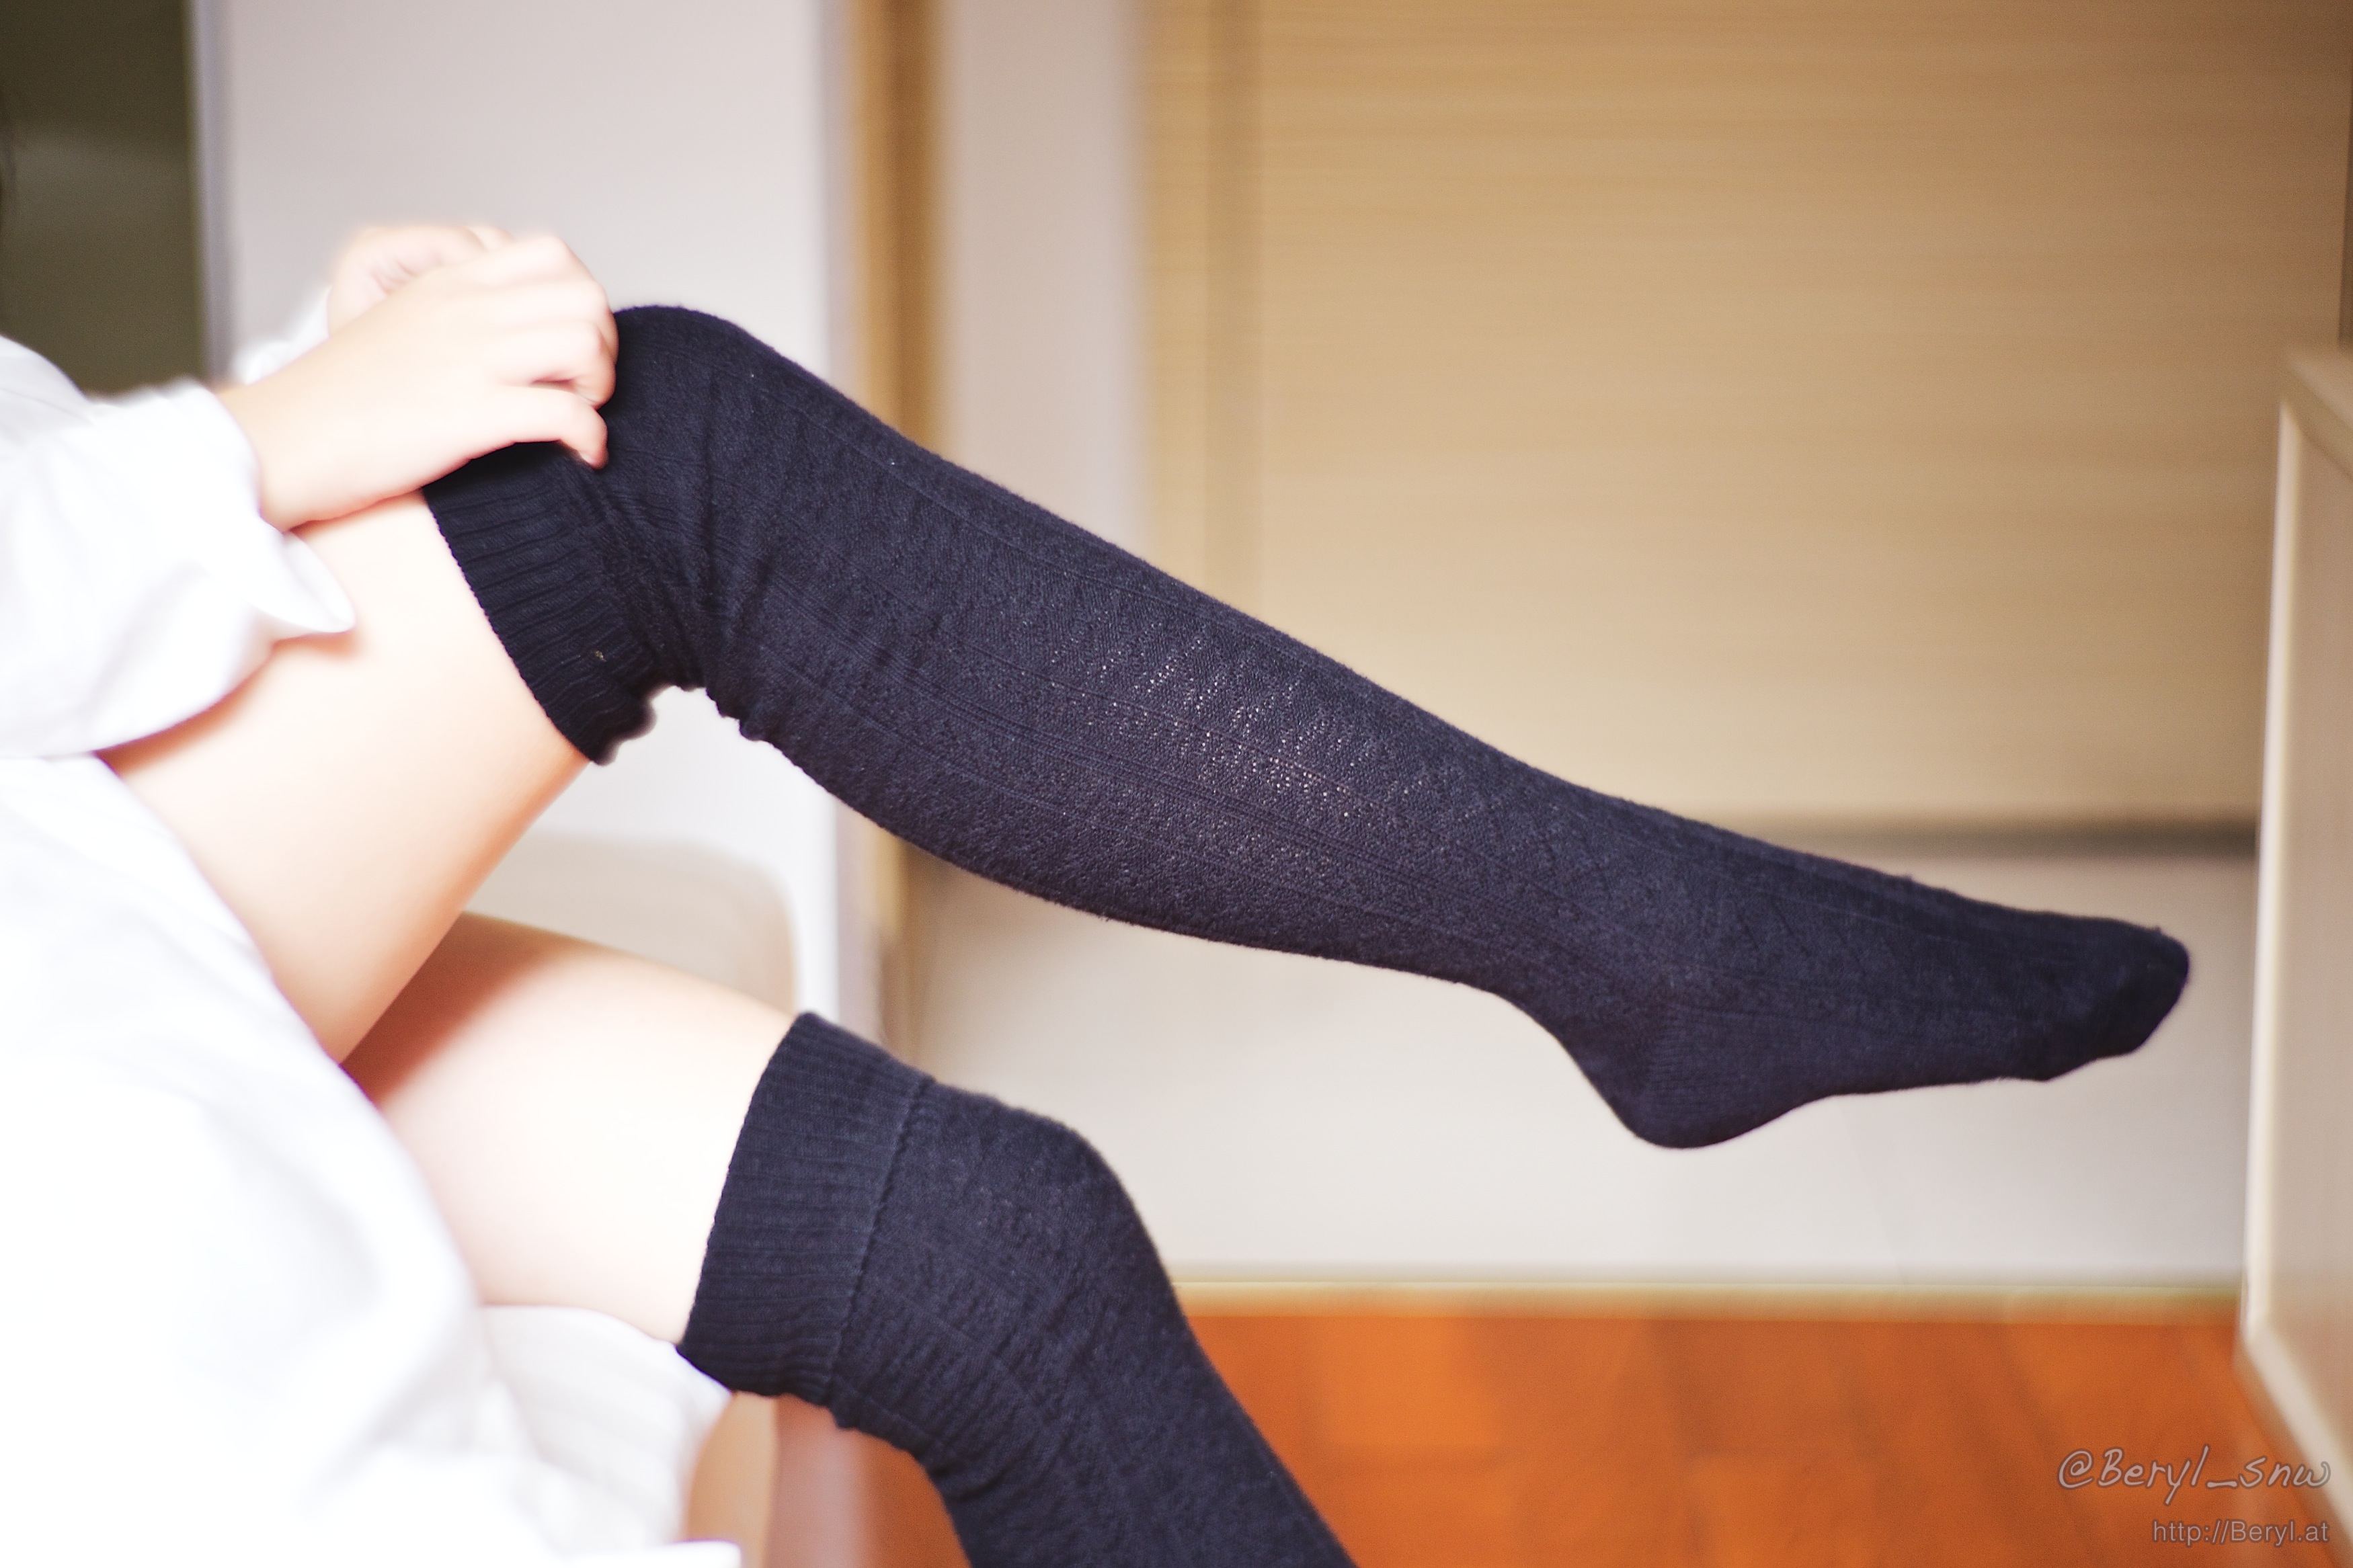
hand, girl, hair, warm, leg, canon, black, arm, human body, legs, bright, thigh, footwear, faceless, skirt, 85mm, cotton, longhair, socks, tights, knee, kneehigh, sock, petzval, fashion accessory